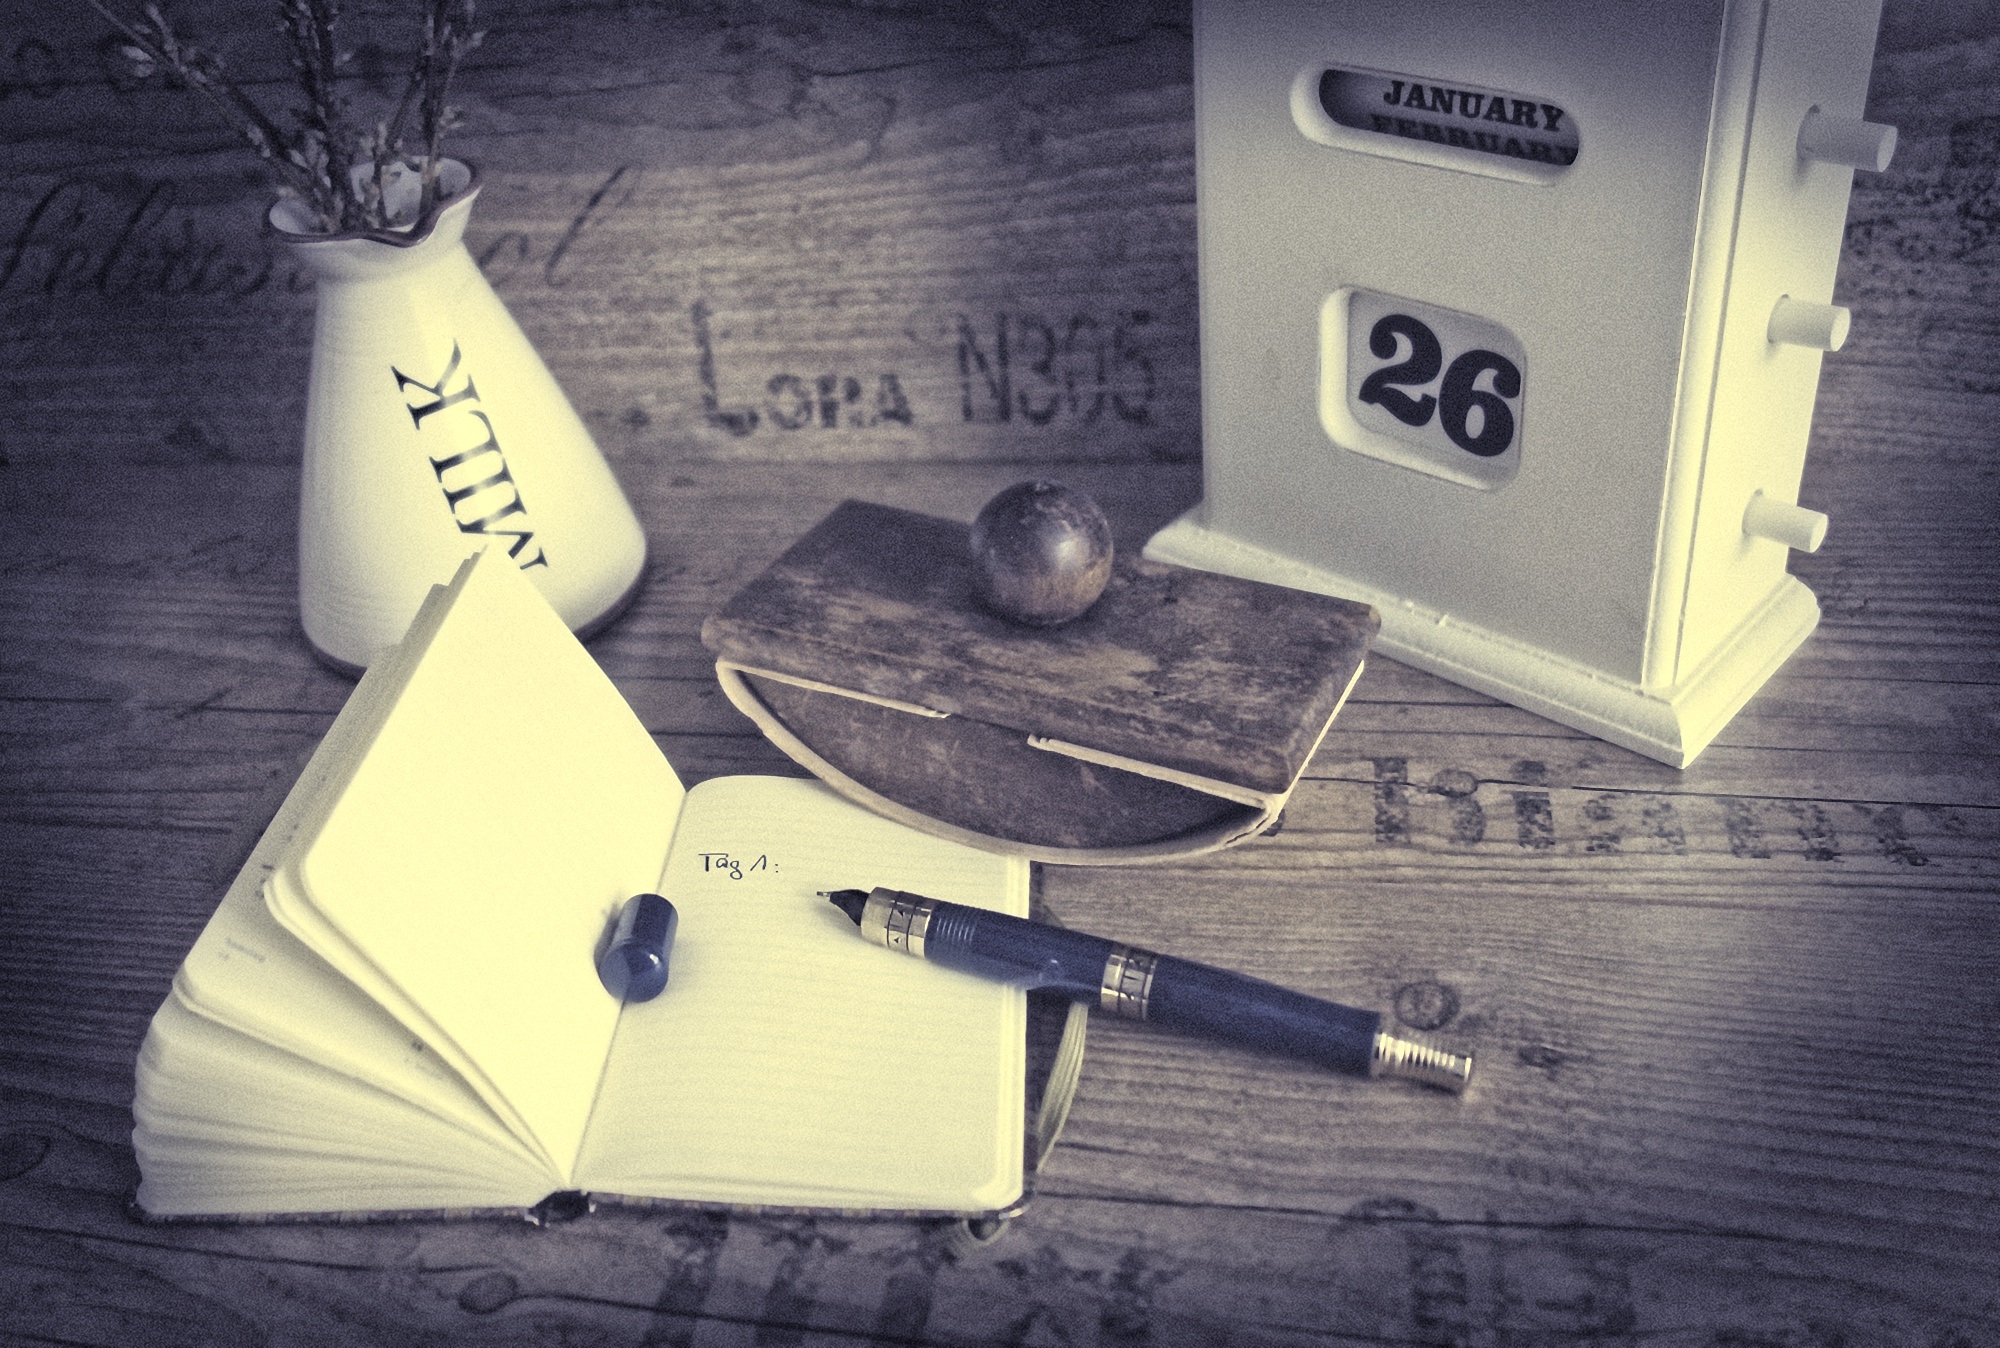
vintage, old, nostalgia, antique, leave, old fashioned, ink, filler, diary, agenda, calendar, text, font, texts